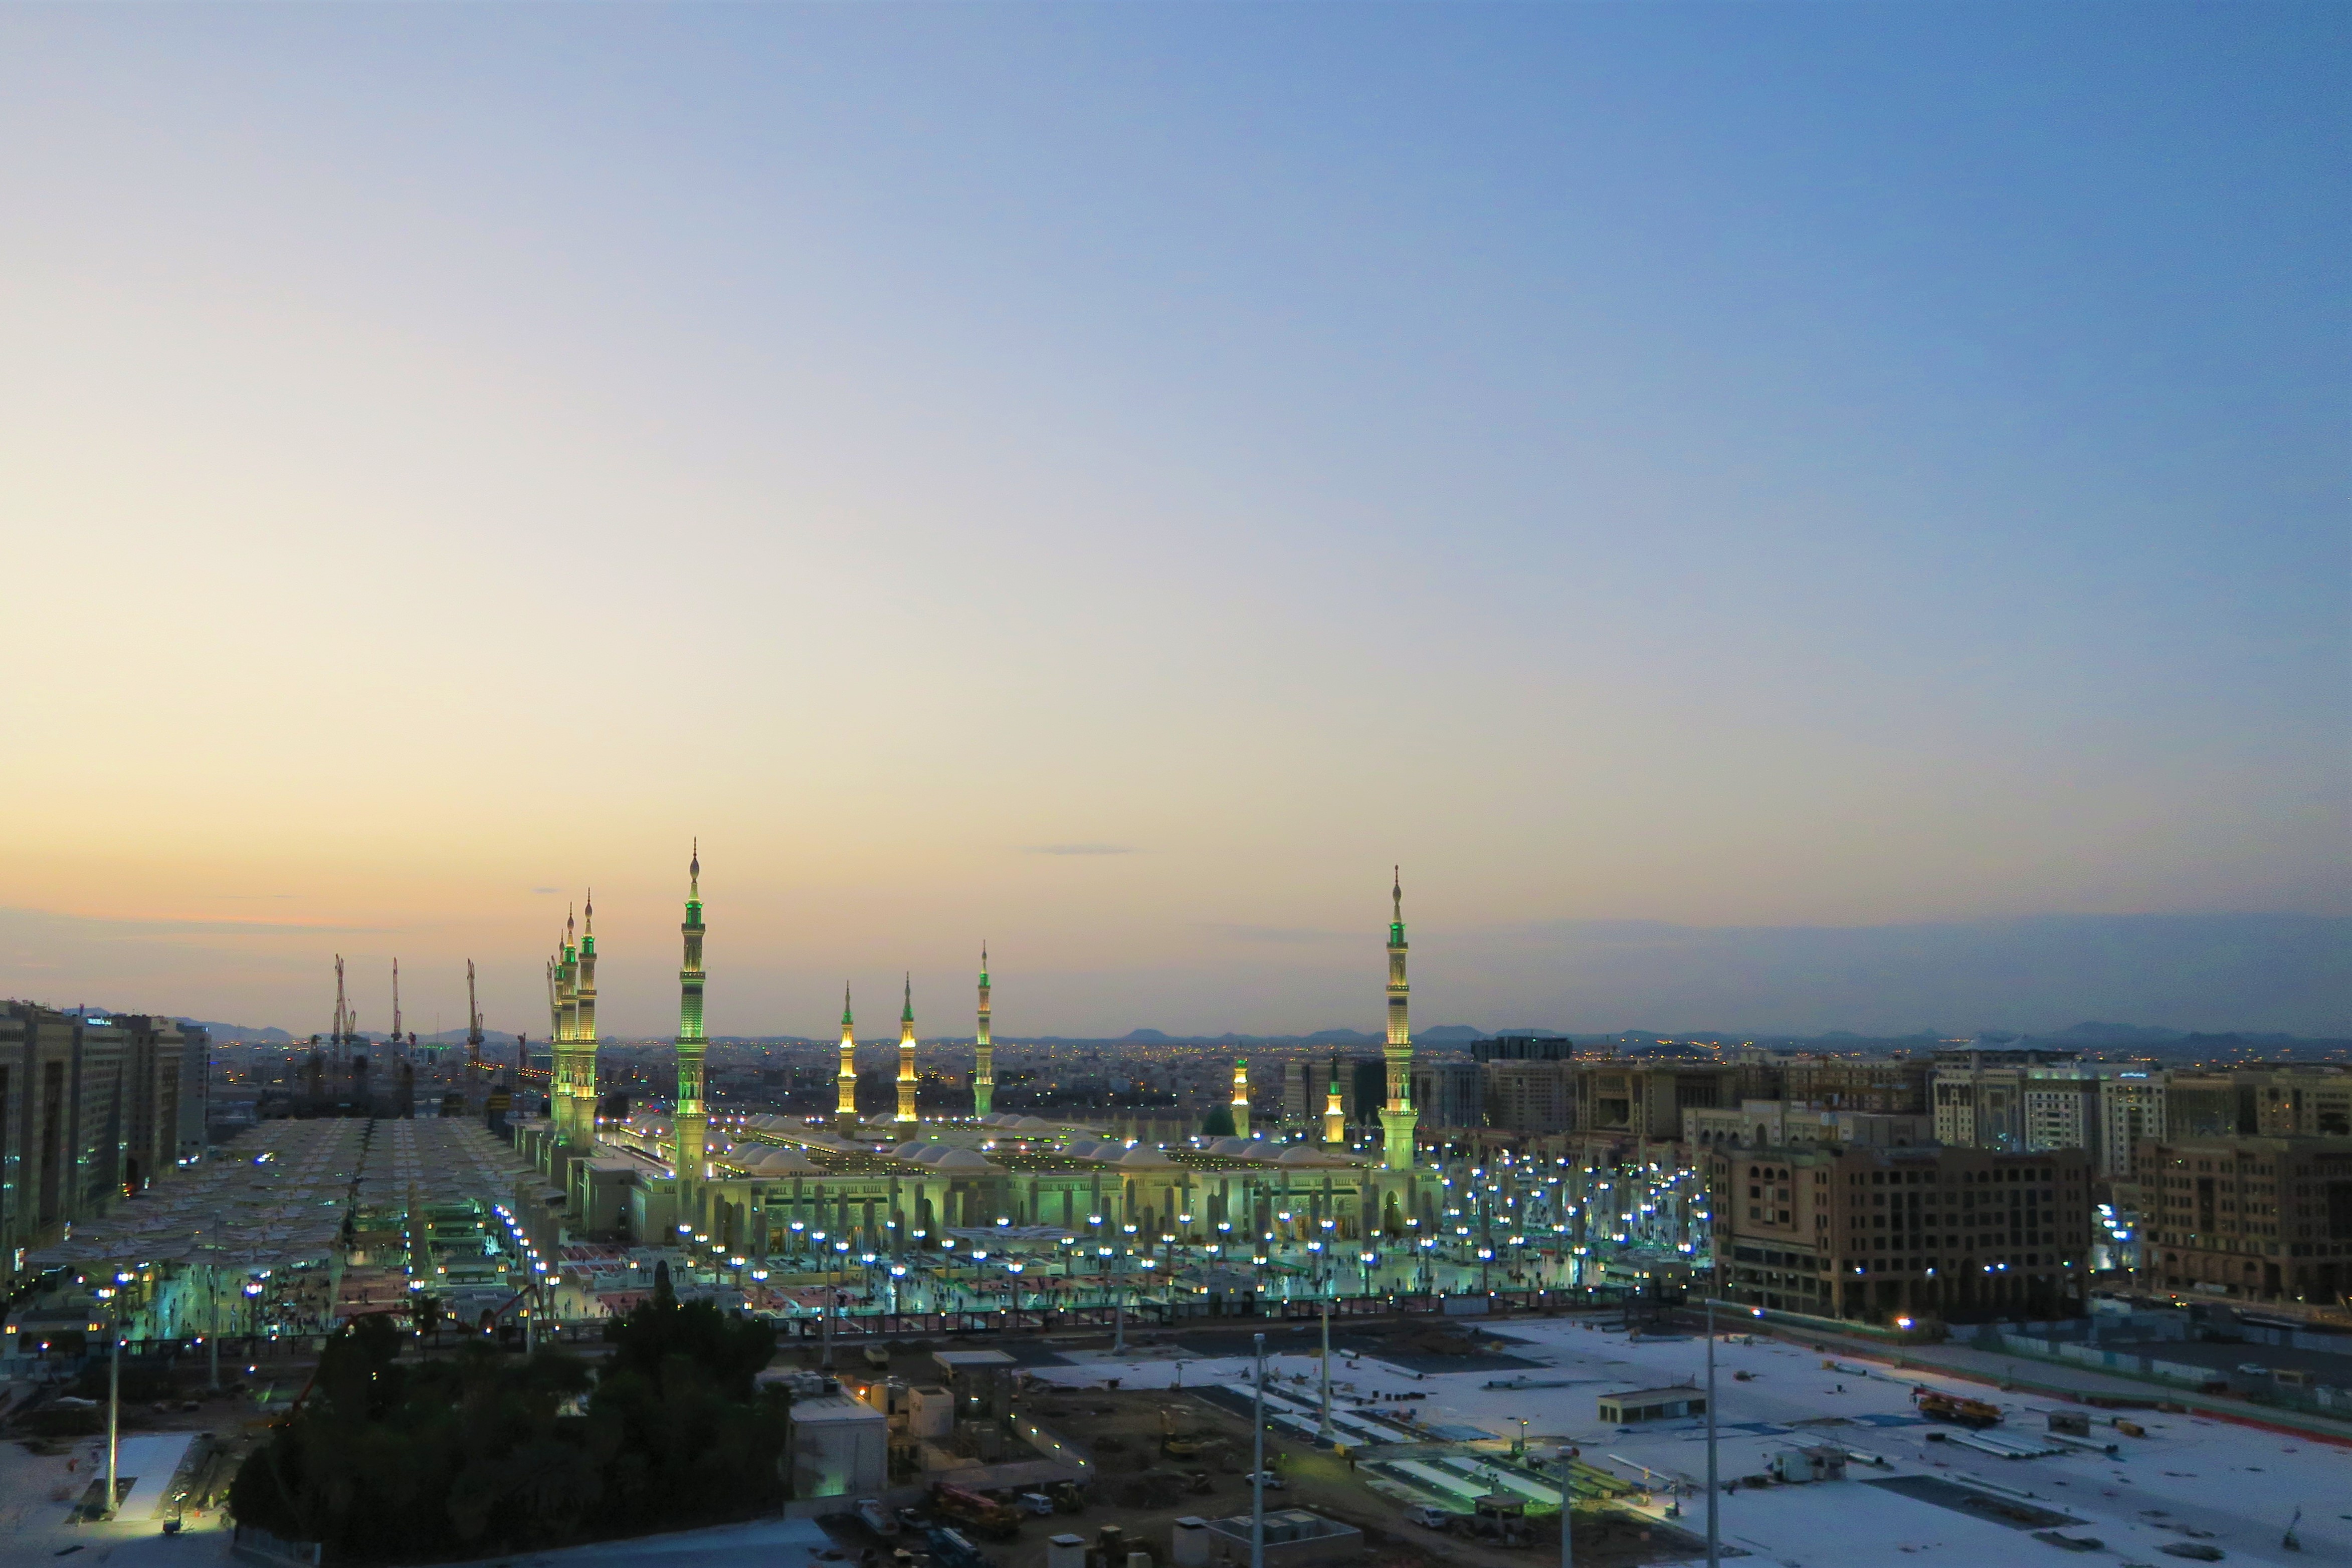
Masjid of the Prophet, medina, mosque, minarets, domes, islam, metropolitan area, sky, cityscape, urban area, city, daytime, metropolis, skyline, morning, human settlement, evening, horizon, cloud, tourist attraction, dusk, photography, urban design, architecture, landscape, downtown, skyscraper, night, sunset, panorama, building, aerial photography, tourism